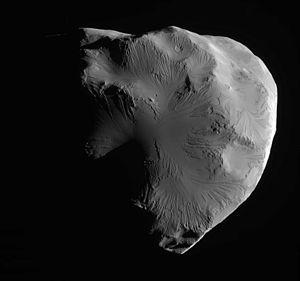
Voici une galerie du Système solaire.
Hélène est une petite lune de Saturne découverte en 1980 par Pierre Laques, Raymond Despiau et Jean Lecacheux grâce au télescope de 1 m de l'observatoire du Pic du Midi. Elle reçut alors la désignation temporaire S/1980 S 6. Laques et Lecacheux firent partie de l'équipe qui confirma la découverte grâce aux photos prises par la sonde Voyager 2 quelques mois plus tard. Elle reçut officiellement le nom d'Hélène de Troie, petite-fille de Cronos en 1988.